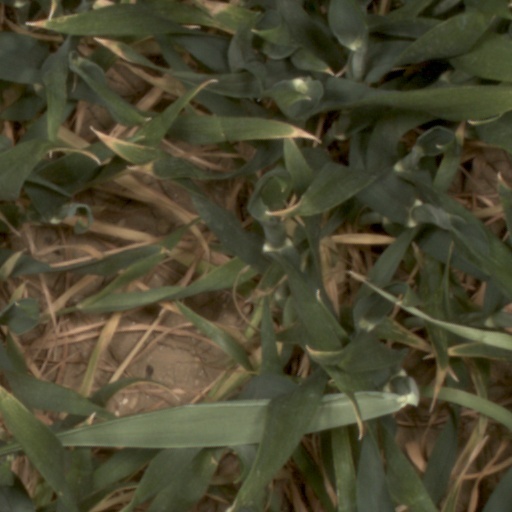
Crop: wheat